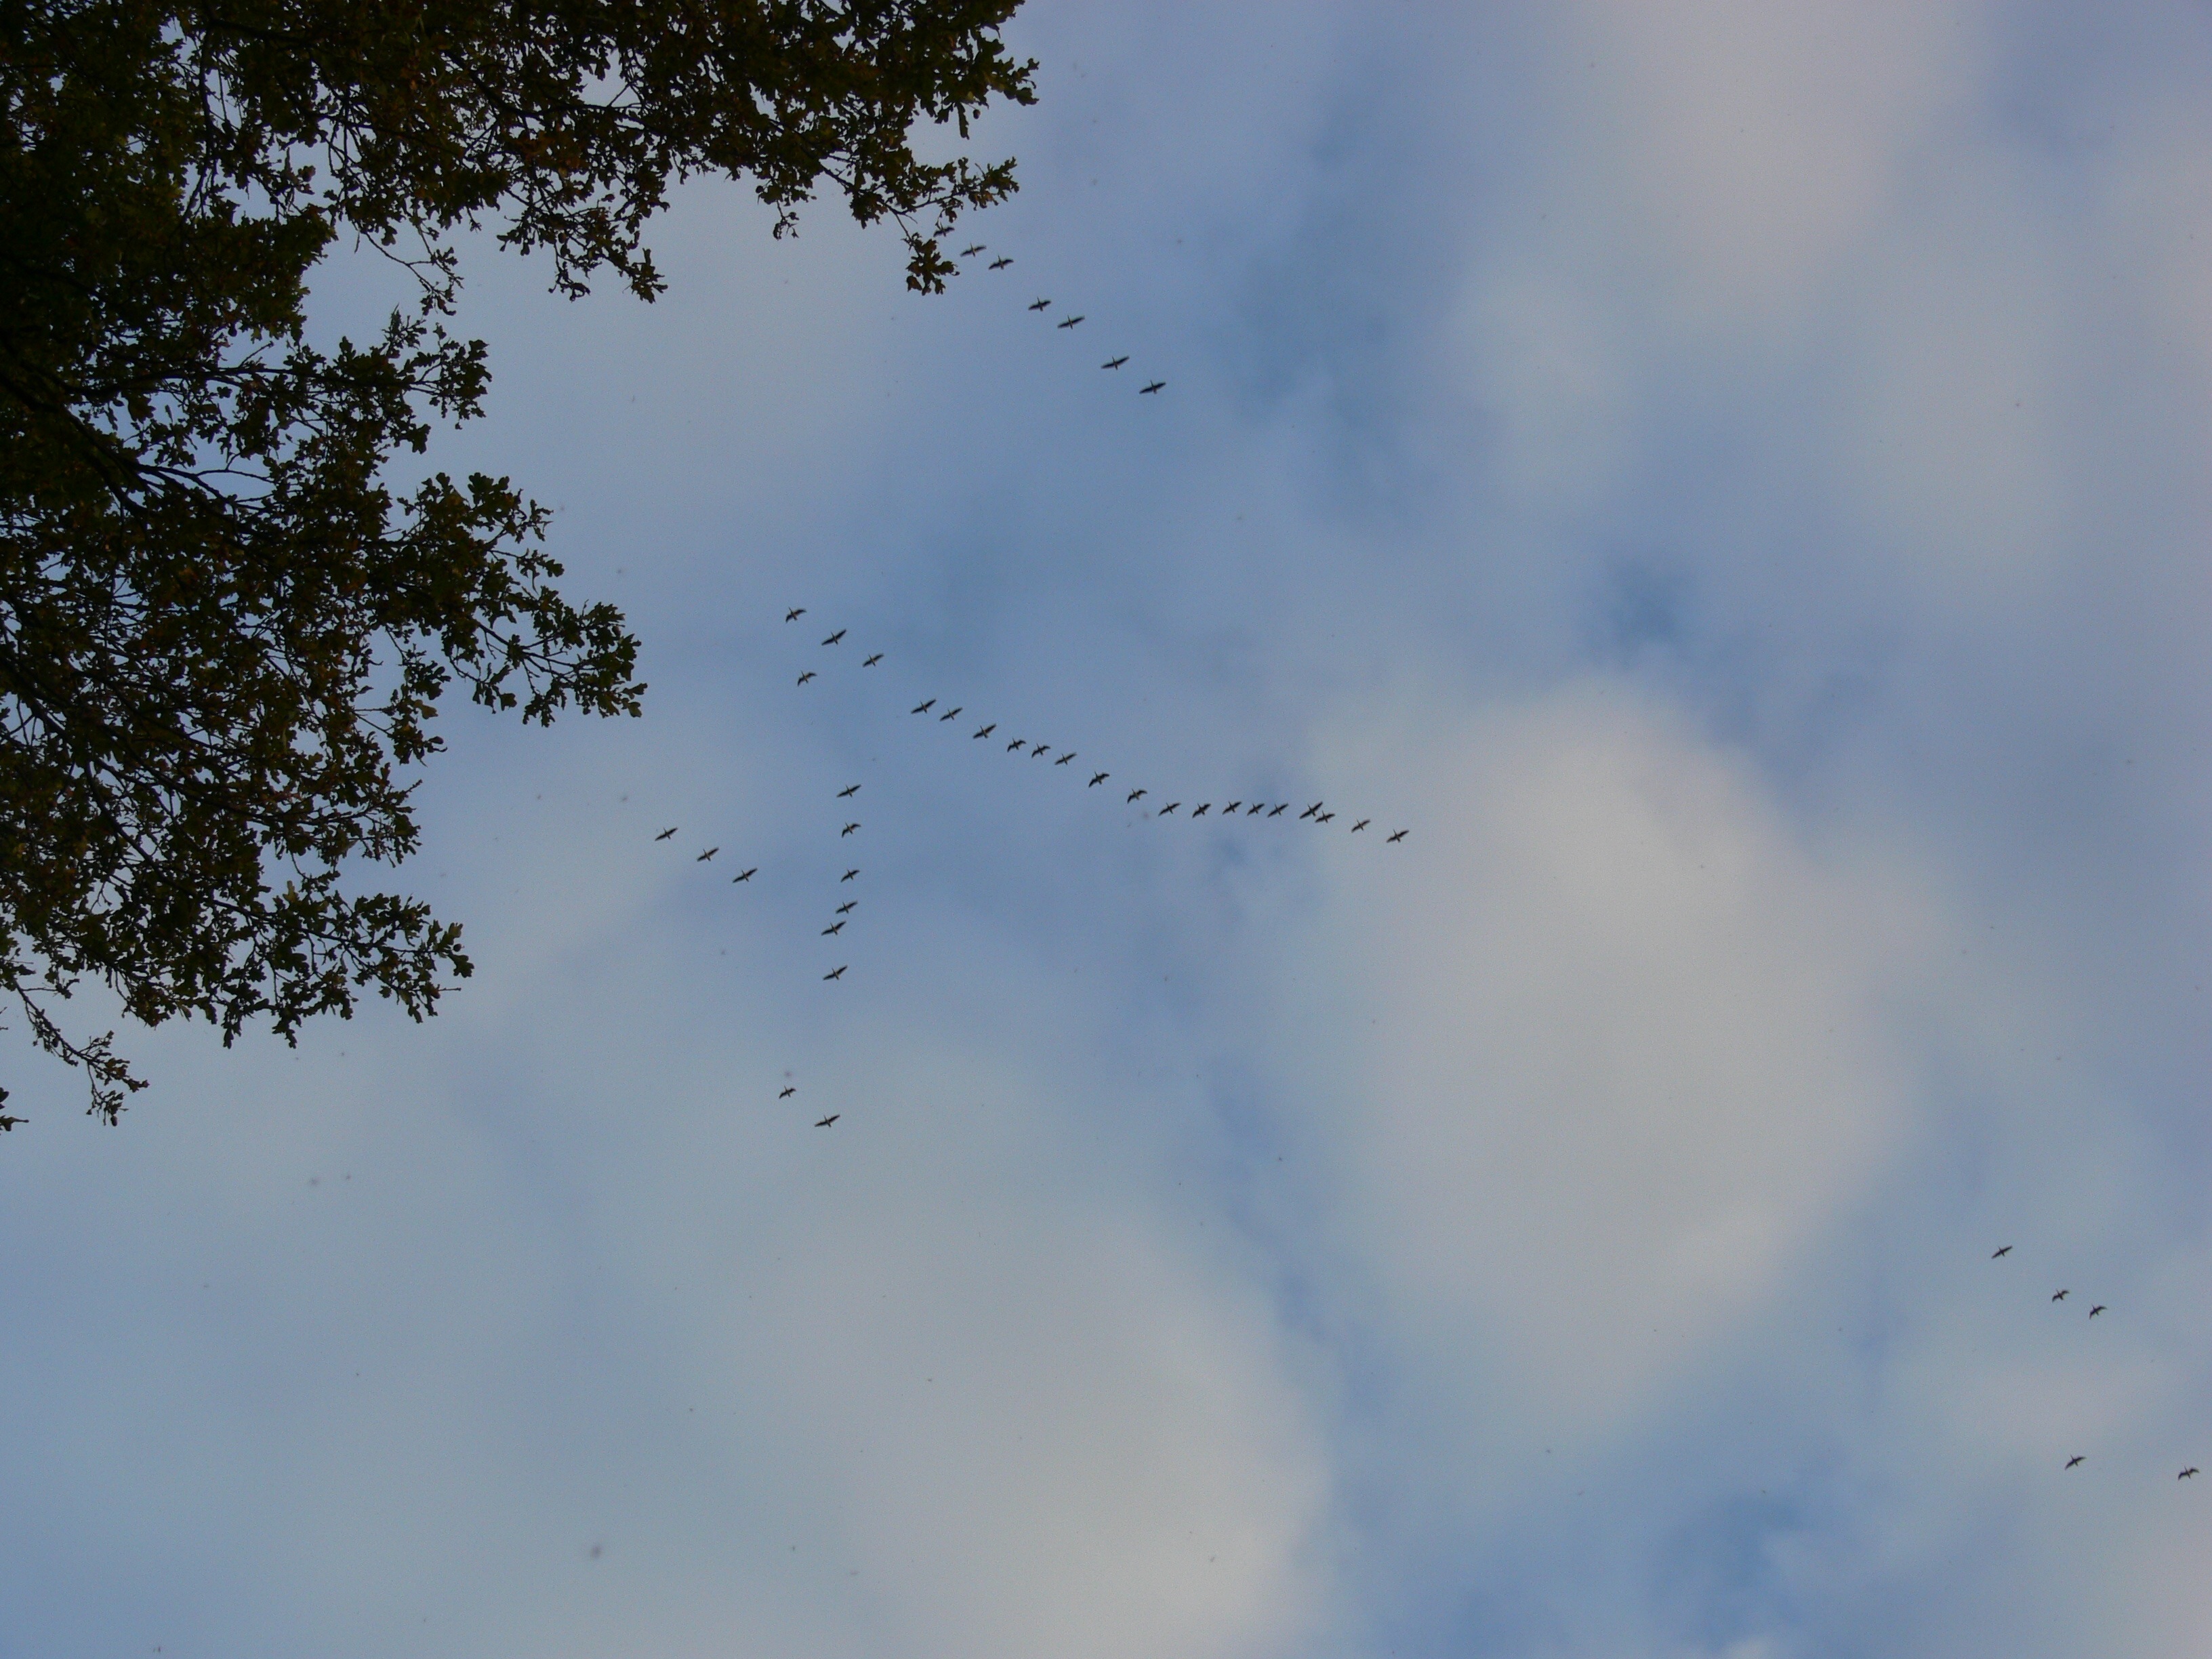
nature, branch, wing, cloud, sky, flock, travel, line, blue, birds, flock of birds, atmosphere of earth, zuv gel